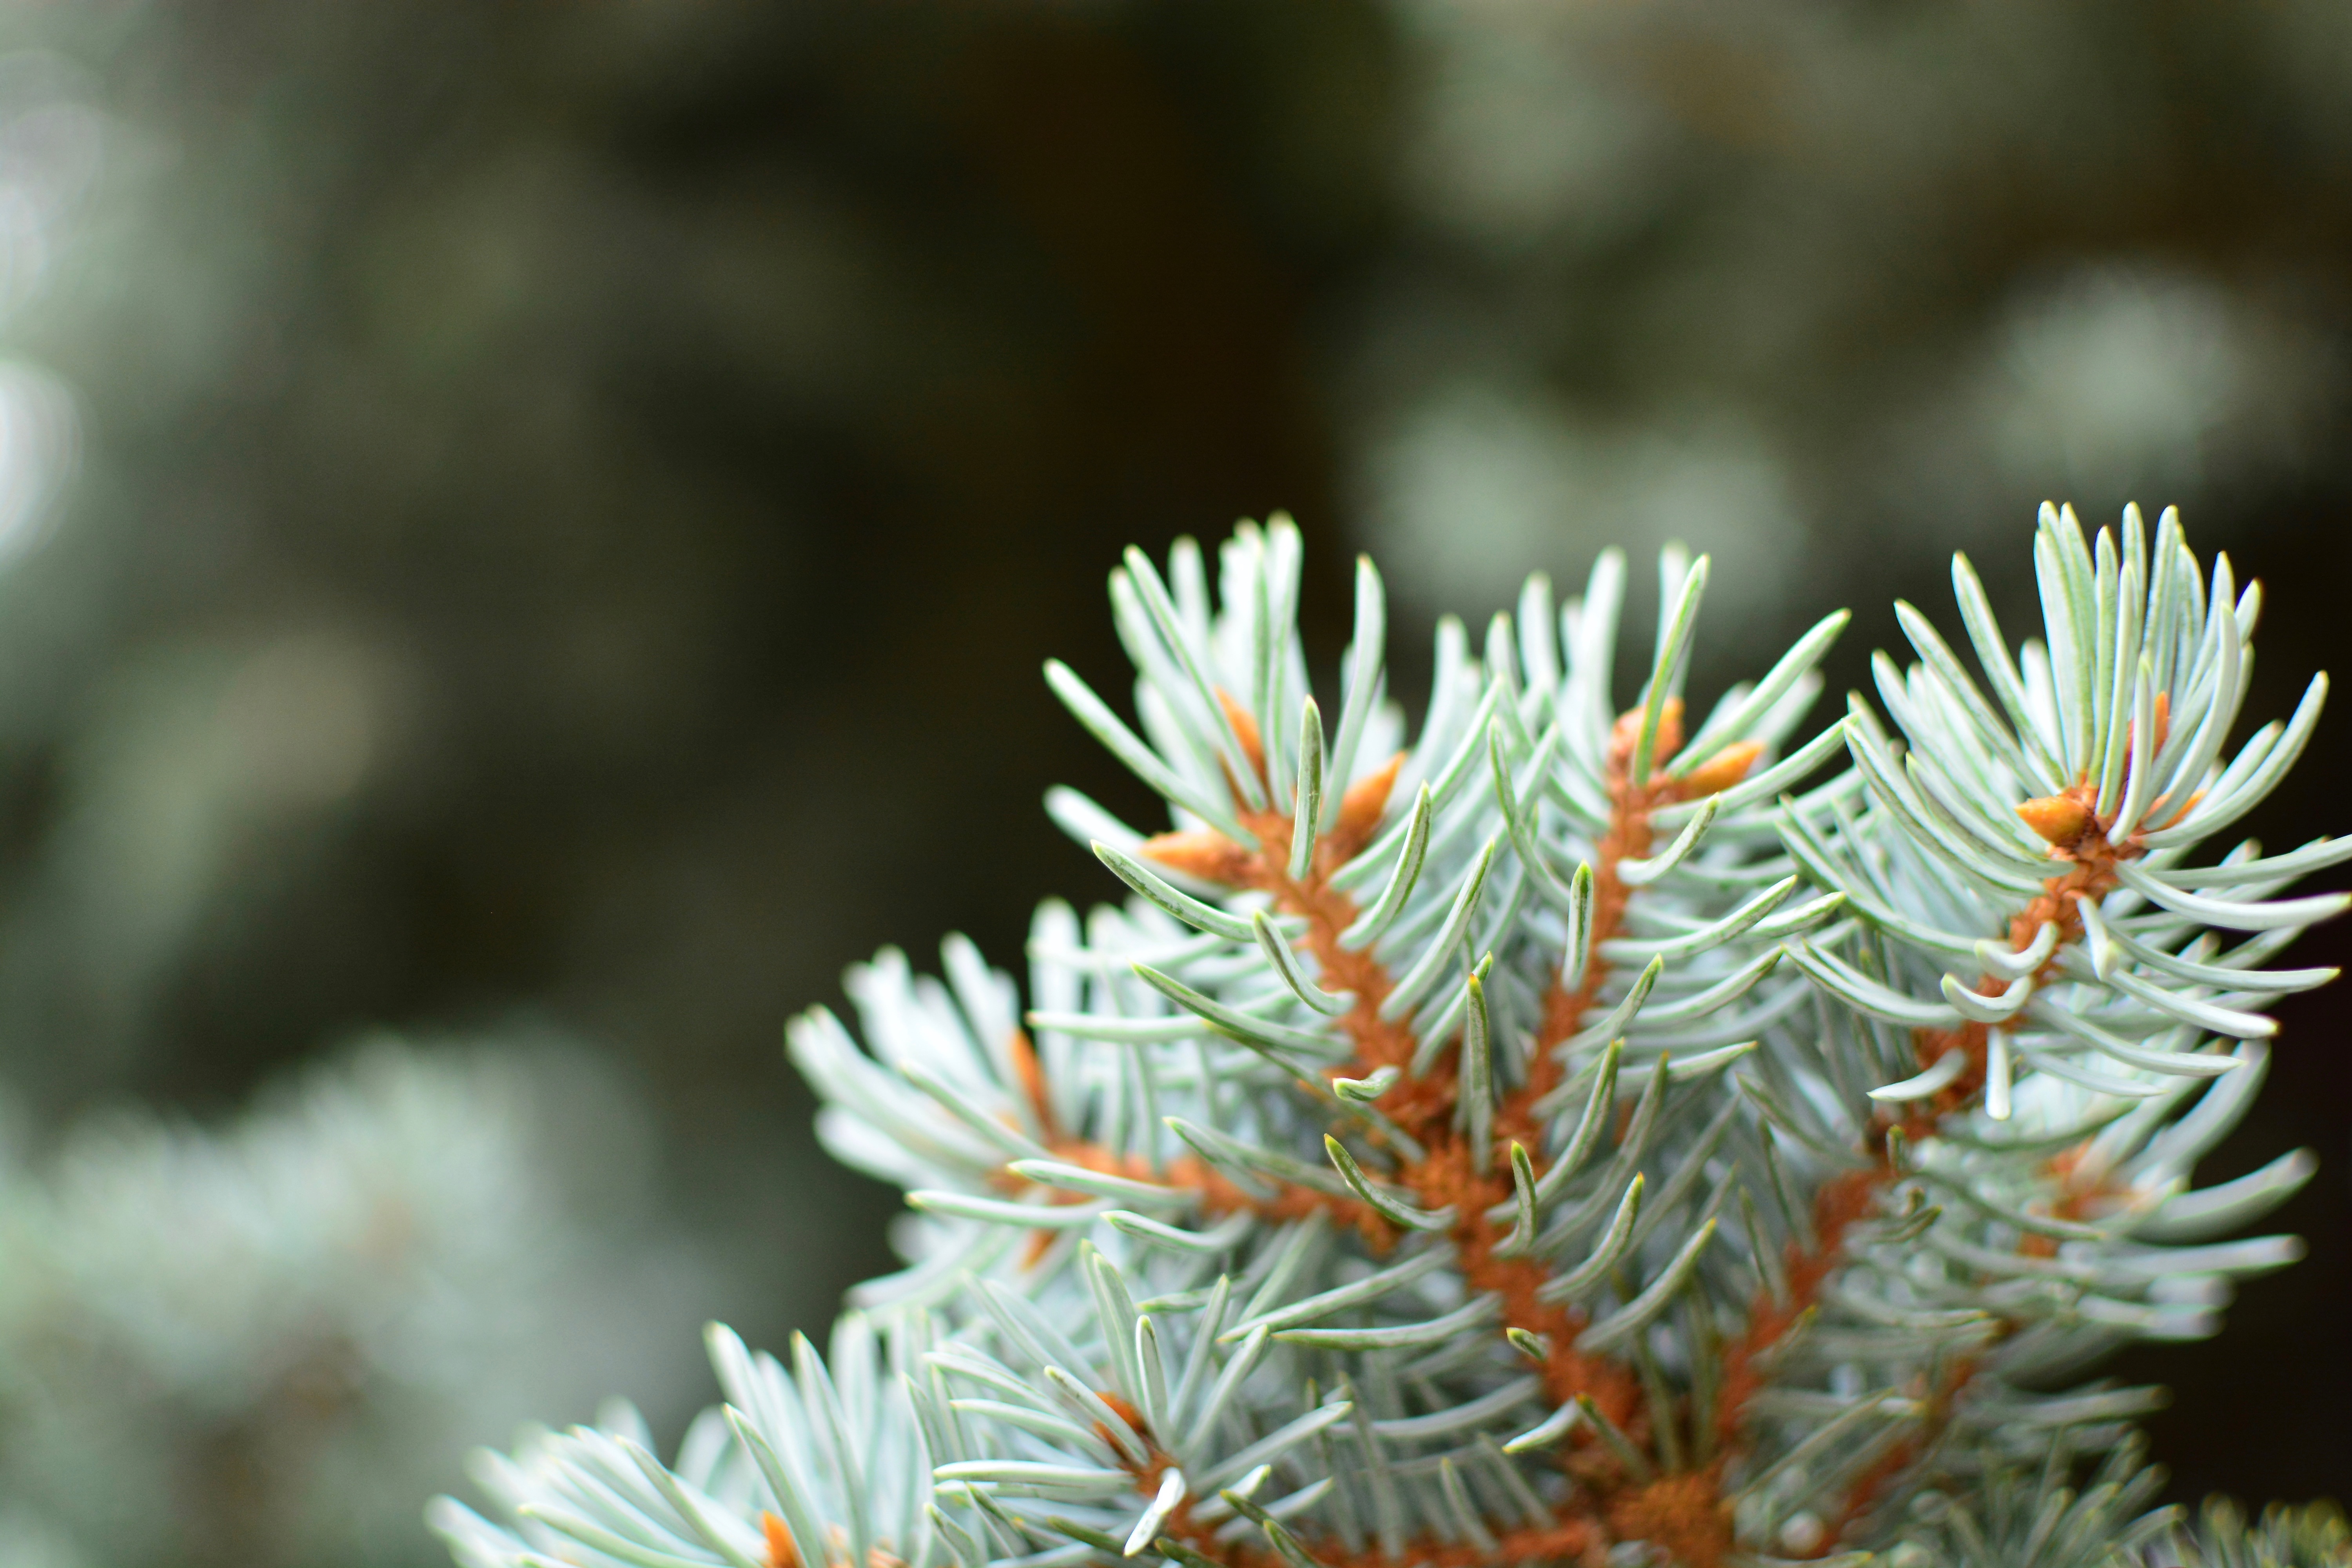
tree, nature, branch, needle, plant, leaf, flower, frost, green, evergreen, botany, fir, flora, twig, conifer, close up, spruce, shrub, macro photography, woody plant, land plant, thorns spines and prickles